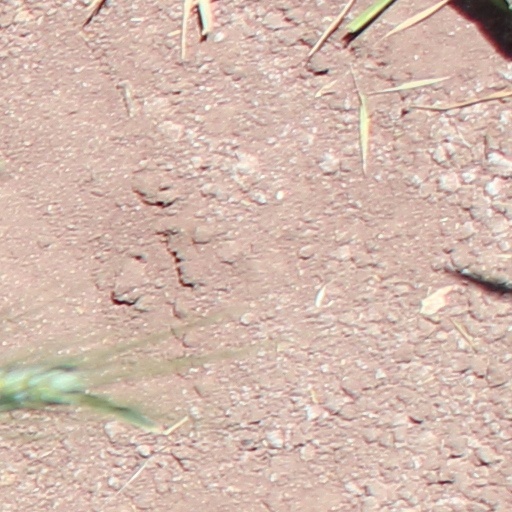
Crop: wheat